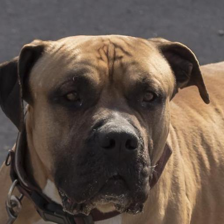
Label: animals